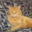
Label: cat